Chicagoland Speedway

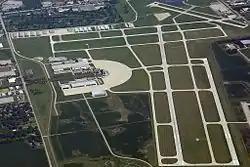
The DuPage Airport in 2013. The original plan for the Motorsports Alliance was to build a track on DuPage Airport land; however, the proposal was scrapped due to heavy public opposition.

In December 1996, DuPage Airport officials began hearing proposals of the construction of a potential racing facility on land owned by the airport. Out of three proposals, the one chosen by the airport's board was a intermediate oval funded by the Motorsports Alliance, a partnership between International Speedway Corporation (ISC), the Indianapolis Motor Speedway, and Menards. Initial plans for the $50 million proposal included seating capacity for 40–80 thousand and an opening date in 1999. The proposed racetrack quickly faced opposition; by February 1997, numerous anti-racetrack groups were formed, including in West Chicago and Geneva. Two months later, the plan was killed after numerous factors, including increasing public opposition, concerns about the track's environmental impact, and disagreements between DuPage Airport officials and the Motorsports Alliance in lease revenues made the location unfeasible. In August 1997, the Motorsports Alliance announced plans to pursue a location in either Plano, Illinois, or northwest Indiana. By February 1998, the proposal was narrowed to Plano; however, by January 1999, the plan was scrapped in favor for a proposal in Joliet, Illinois.